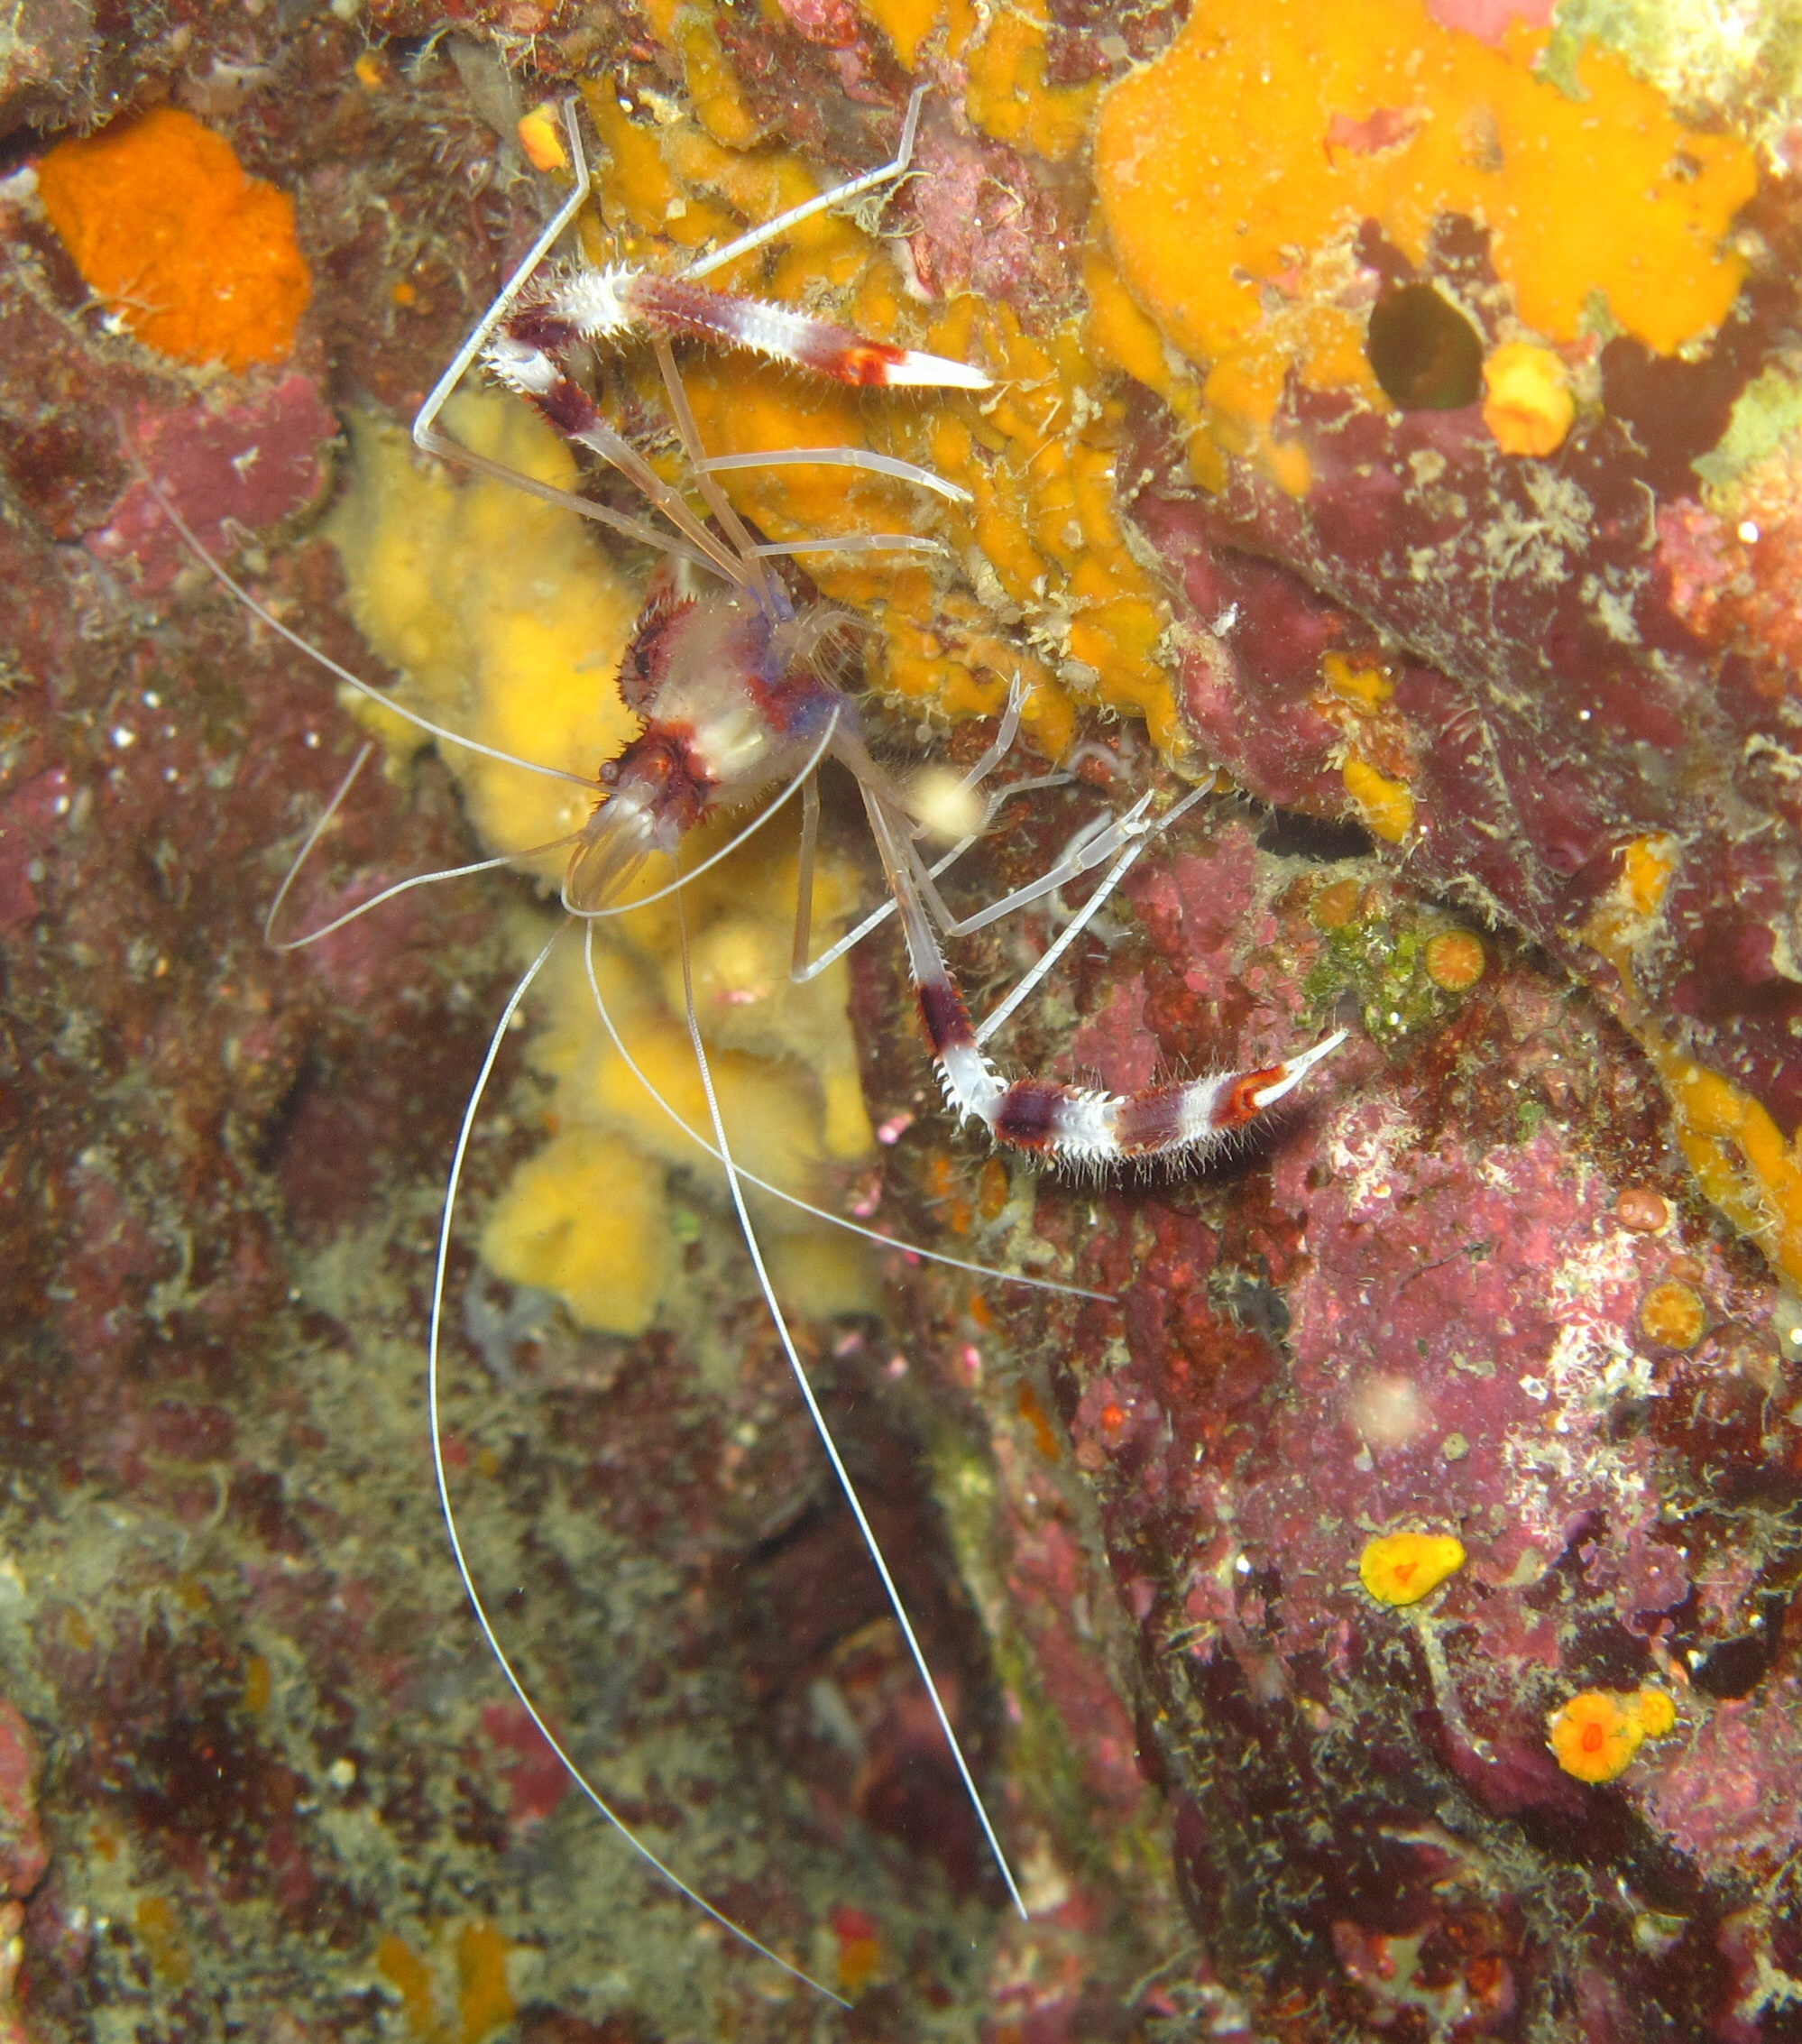
ocean, plant, leaf, flower, underwater, biology, autumn, yellow, flora, season, lobster, algae, marine biology